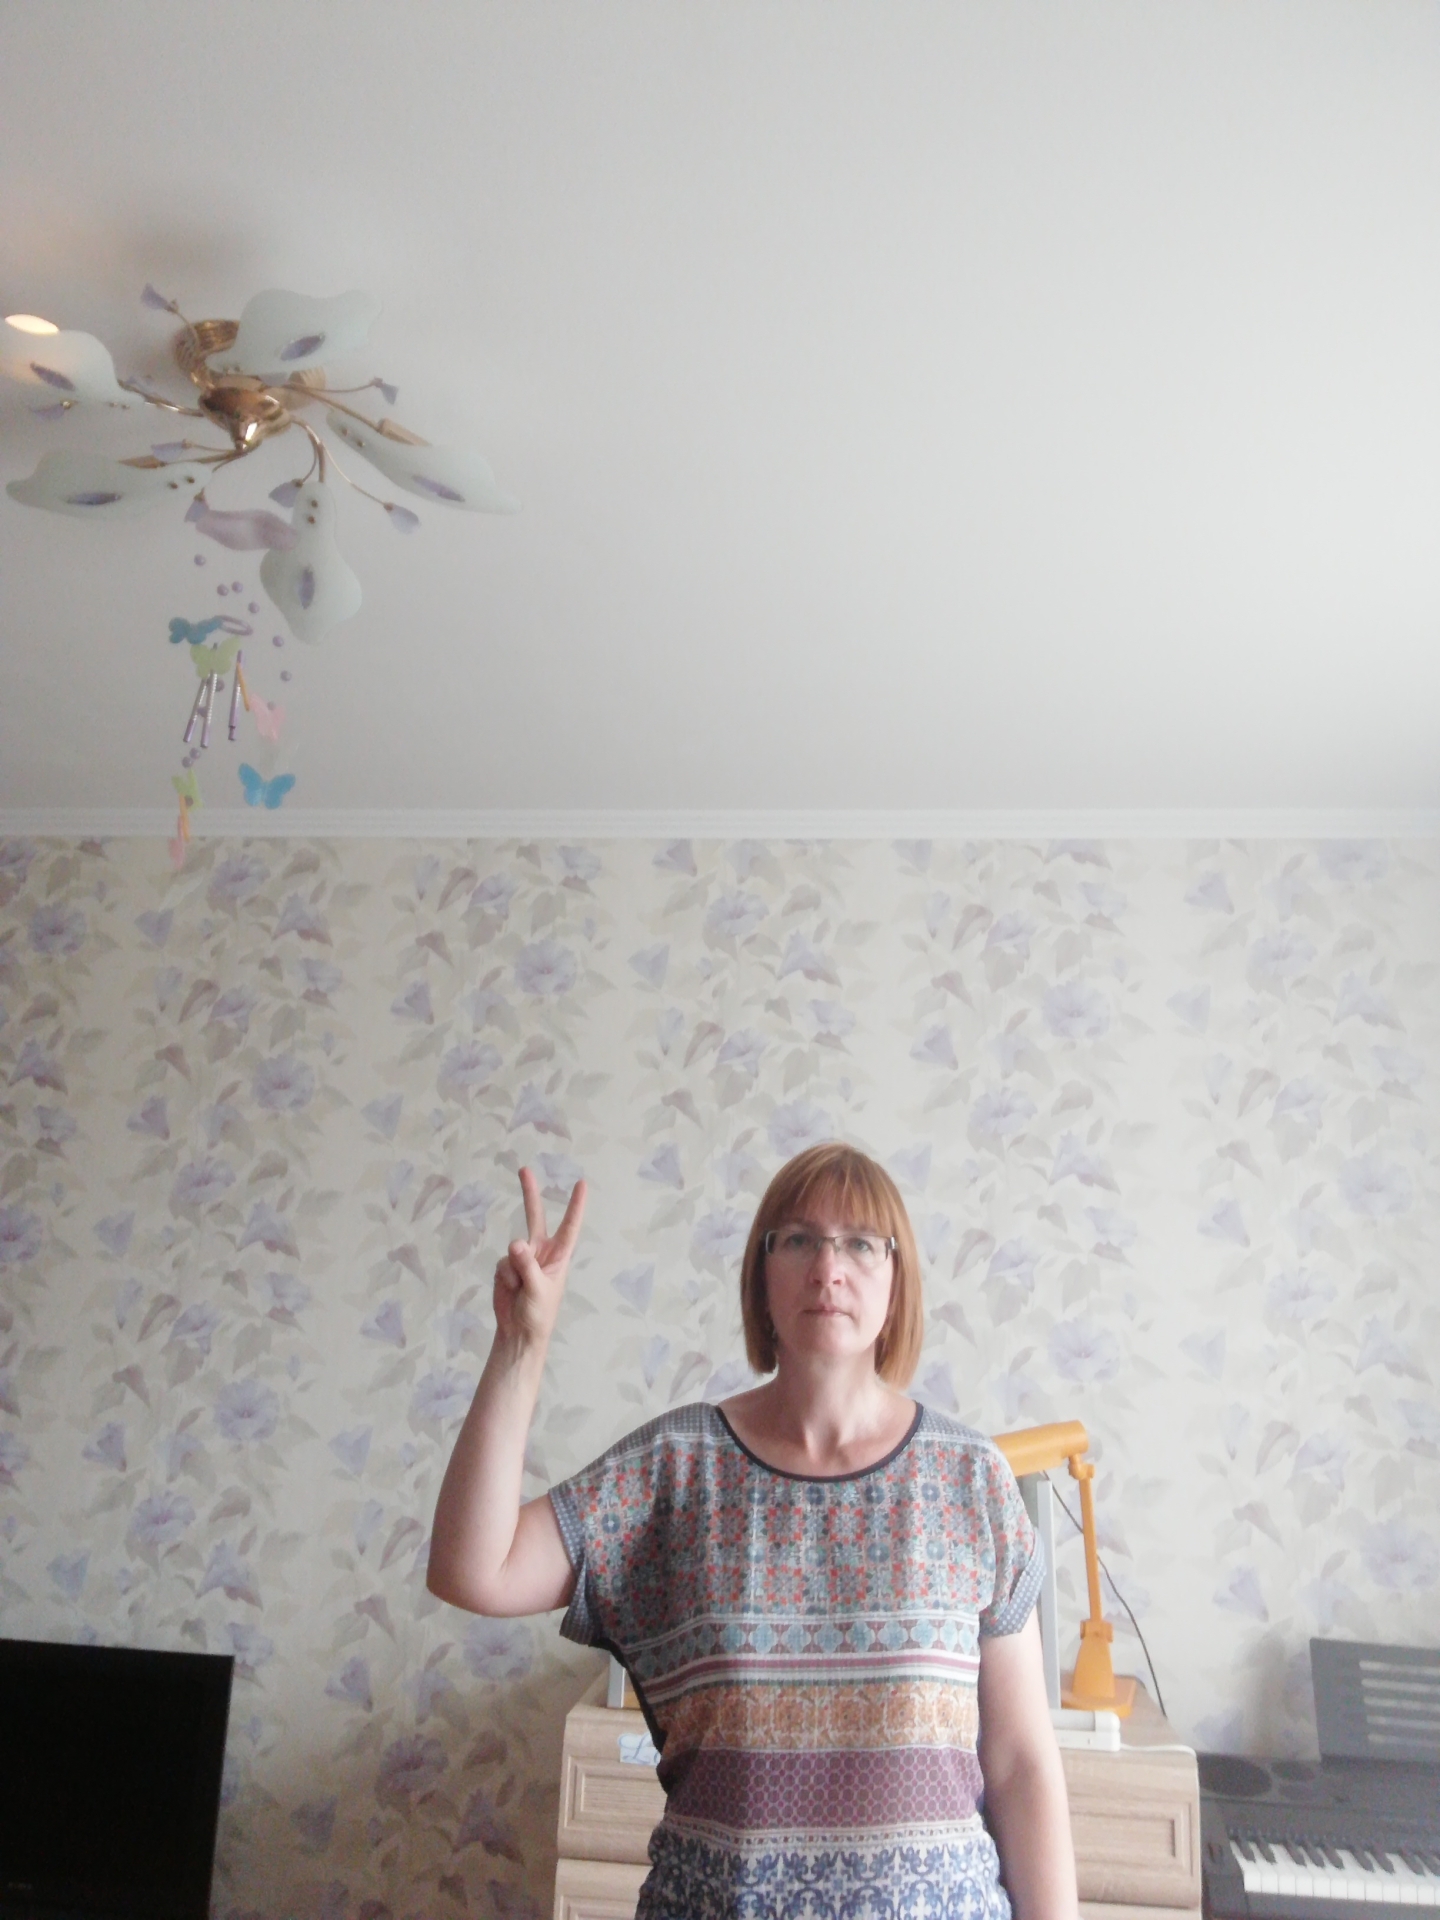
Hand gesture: peace